Frances Willard

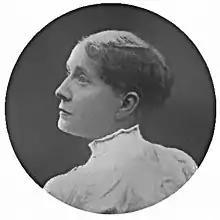
Frances Willard

Willard was born in 1839 to Josiah Flint Willard and Mary Thompson Hill Willard in Churchville, near Rochester, New York. She was named after English novelist Frances (Fanny) Burney, the American poet Frances Osgood, and her sister, Elizabeth Caroline, who had died the previous year. She had two other siblings: her older brother, Oliver, and her younger sister, Mary. Her father was a farmer, naturalist, and legislator. Her mother was a schoolteacher. In 1841 the family moved to Oberlin, Ohio, where, at Oberlin College Josiah Willard studied for the ministry, and Mary Hill Willard took classes. They moved to Janesville, Wisconsin in 1846 for Josiah Willard's health. In Wisconsin, the family, formerly Congregationalists, became Methodists. Frances and her sister Mary attended Milwaukee Normal Institute, where their mother's sister taught.